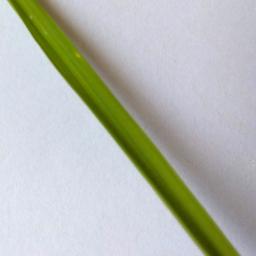
Label: Rice___Healthy